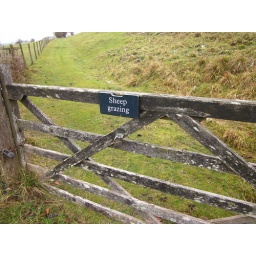
I crossed over this fence and walked through a field of sheep crap to get to Old Sarum.